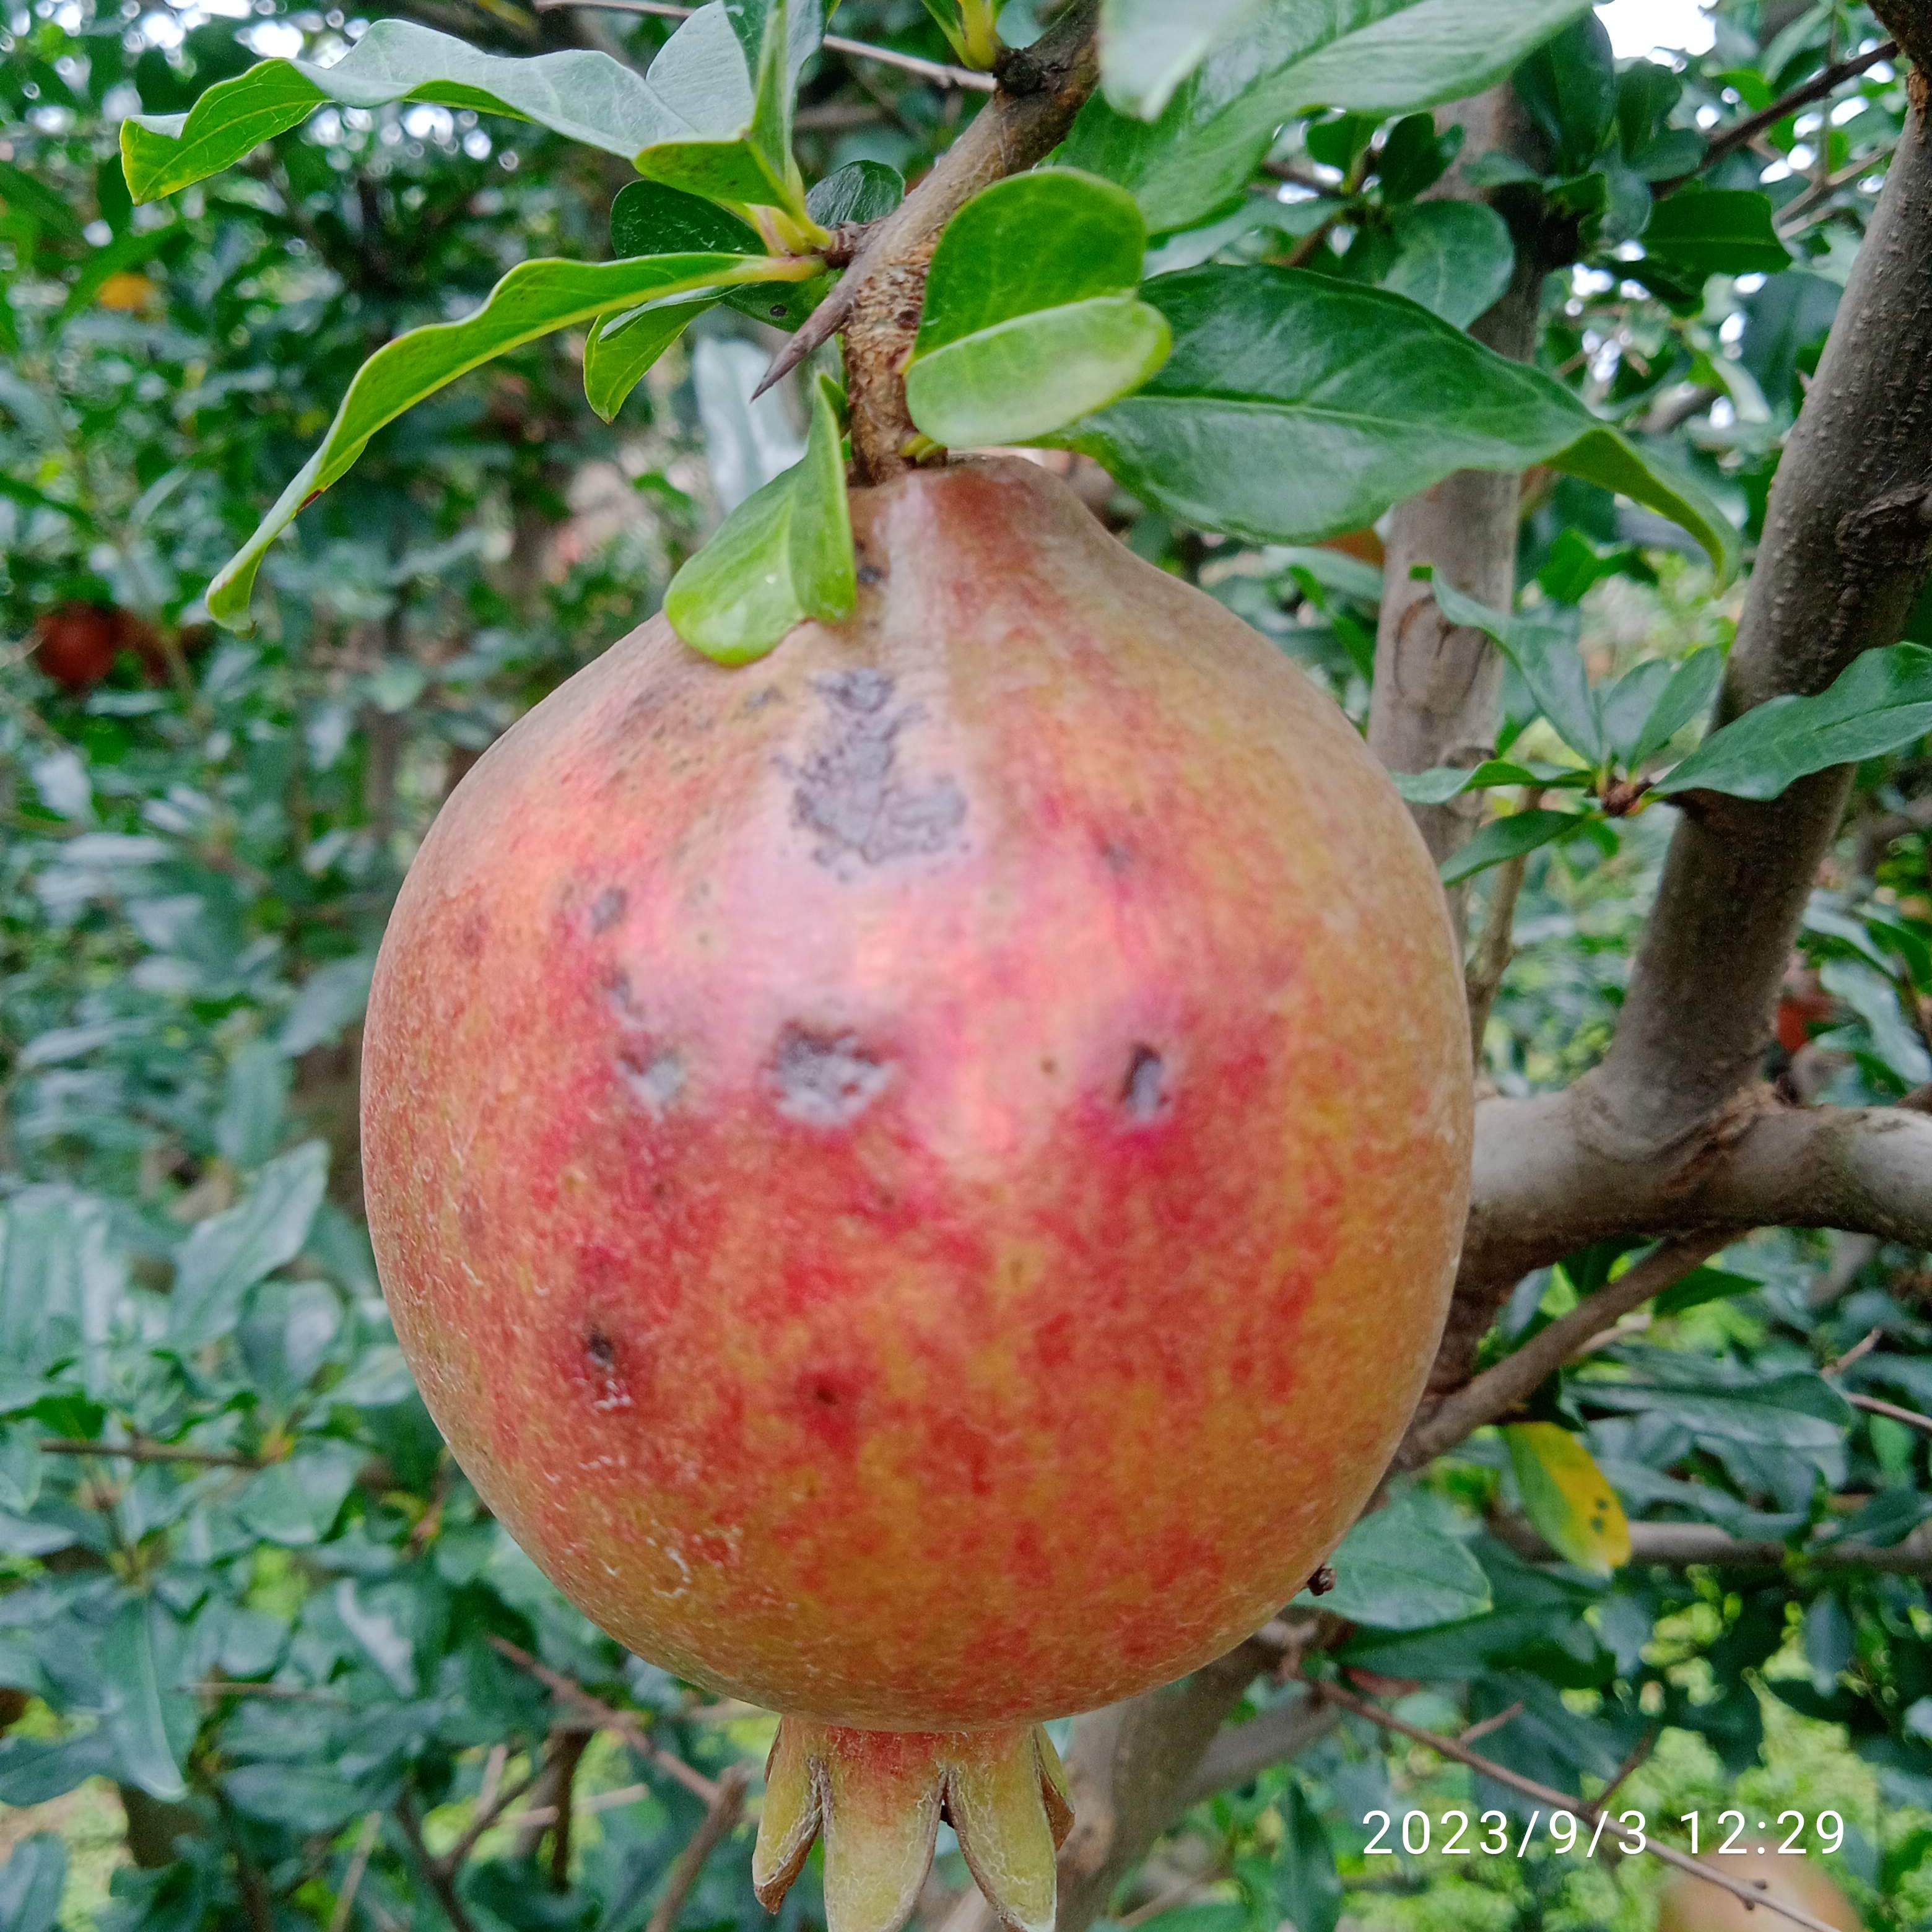
Label: Anthracnose